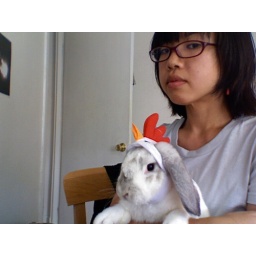
the endangered bunny in a chicken hat